Sweetheart of the Fleet

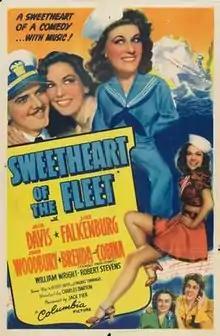
Theatrical release poster

Sweetheart of the Fleet is a 1942 American comedy film directed by Charles Barton and written by Albert Duffy, Maurice Tombragel and Ned Dandy. The film stars Joan Davis, Jinx Falkenburg, Joan Woodbury, Blanche Stewart, Elvia Allman and William Wright. The film was released on May 21, 1942, by Columbia Pictures.